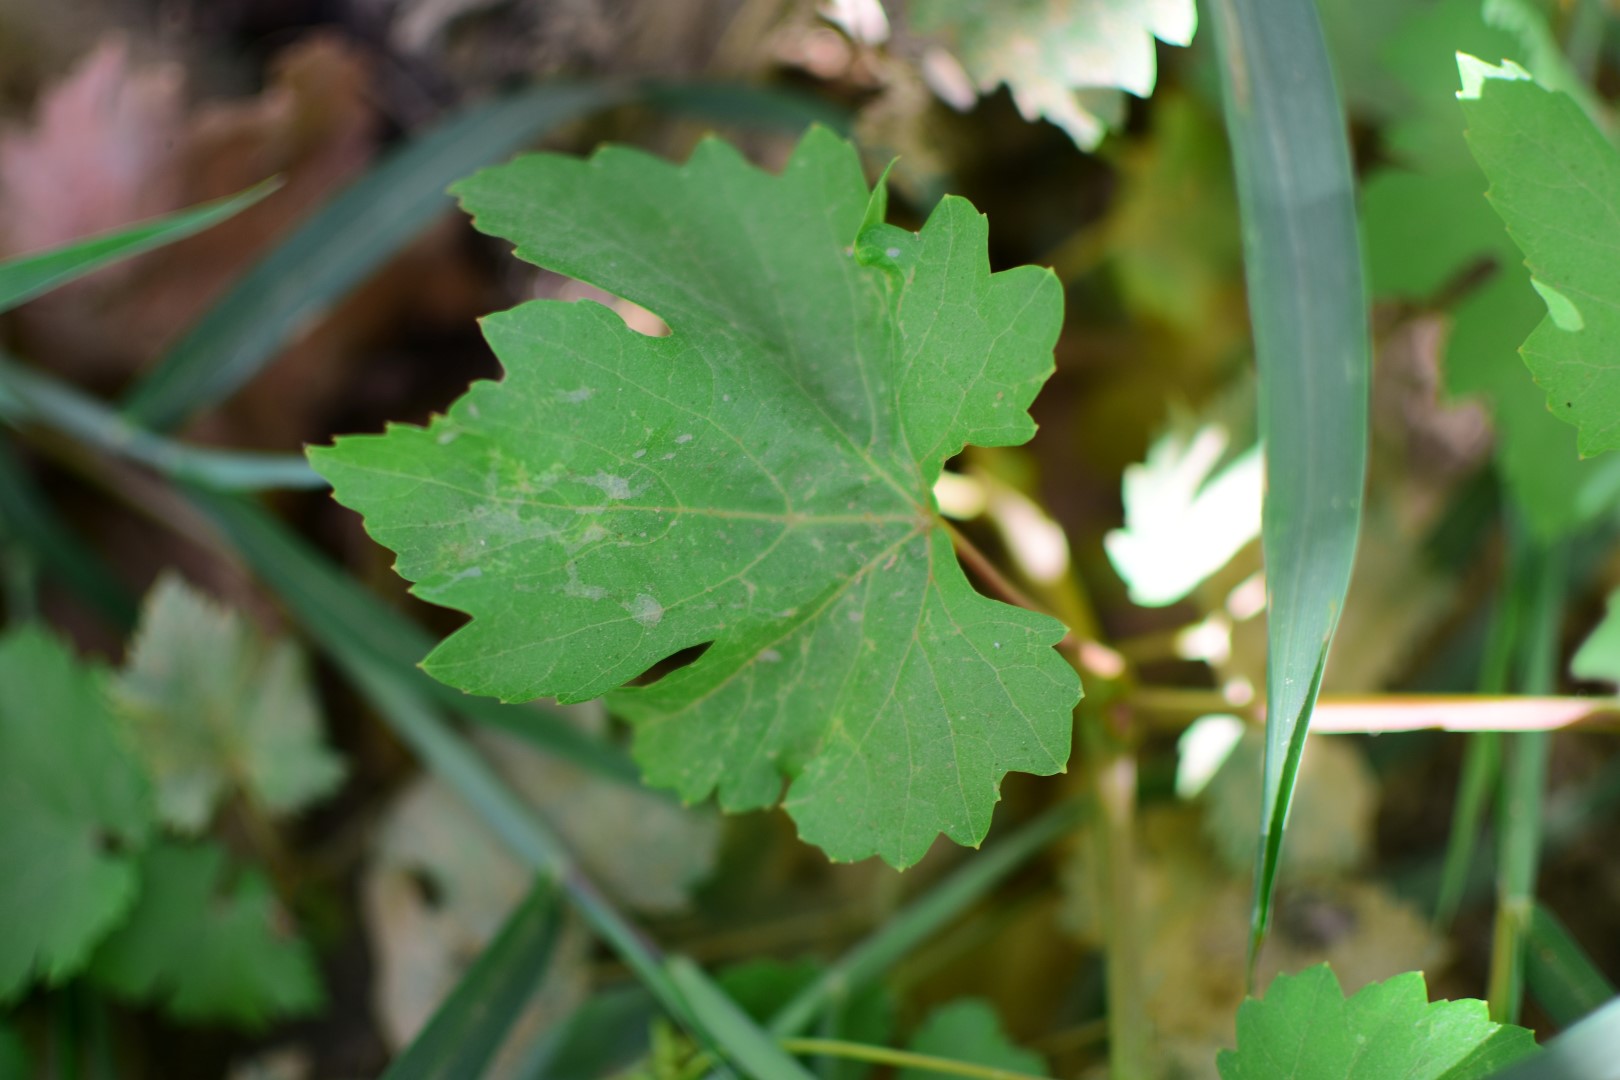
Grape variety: Shdah